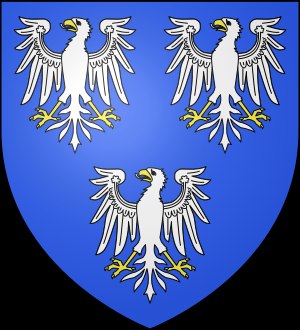
Huset Leiningen
Slægten Leiningens våbenskjold.
Huset Leiningen er et tysk fyrstehus, der havde besiddelser vest for Rhinen, dvs. i Pfalz, Elsass, Vogeserne og Lothringen.